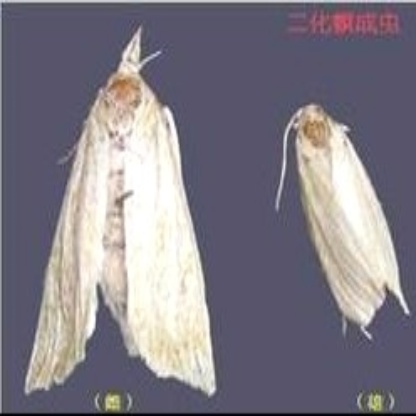
Nhãn: Sâu đục thân (Rice yellow stem borer)